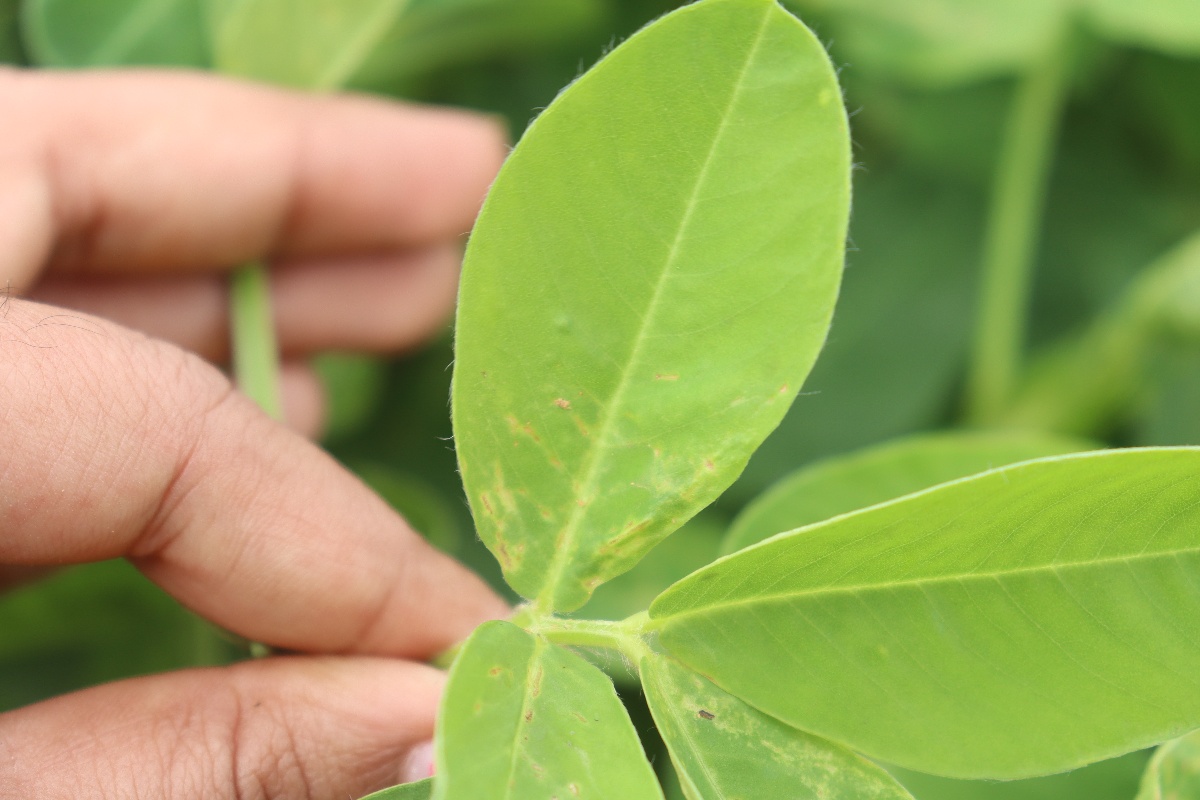
Label: healthy leaf